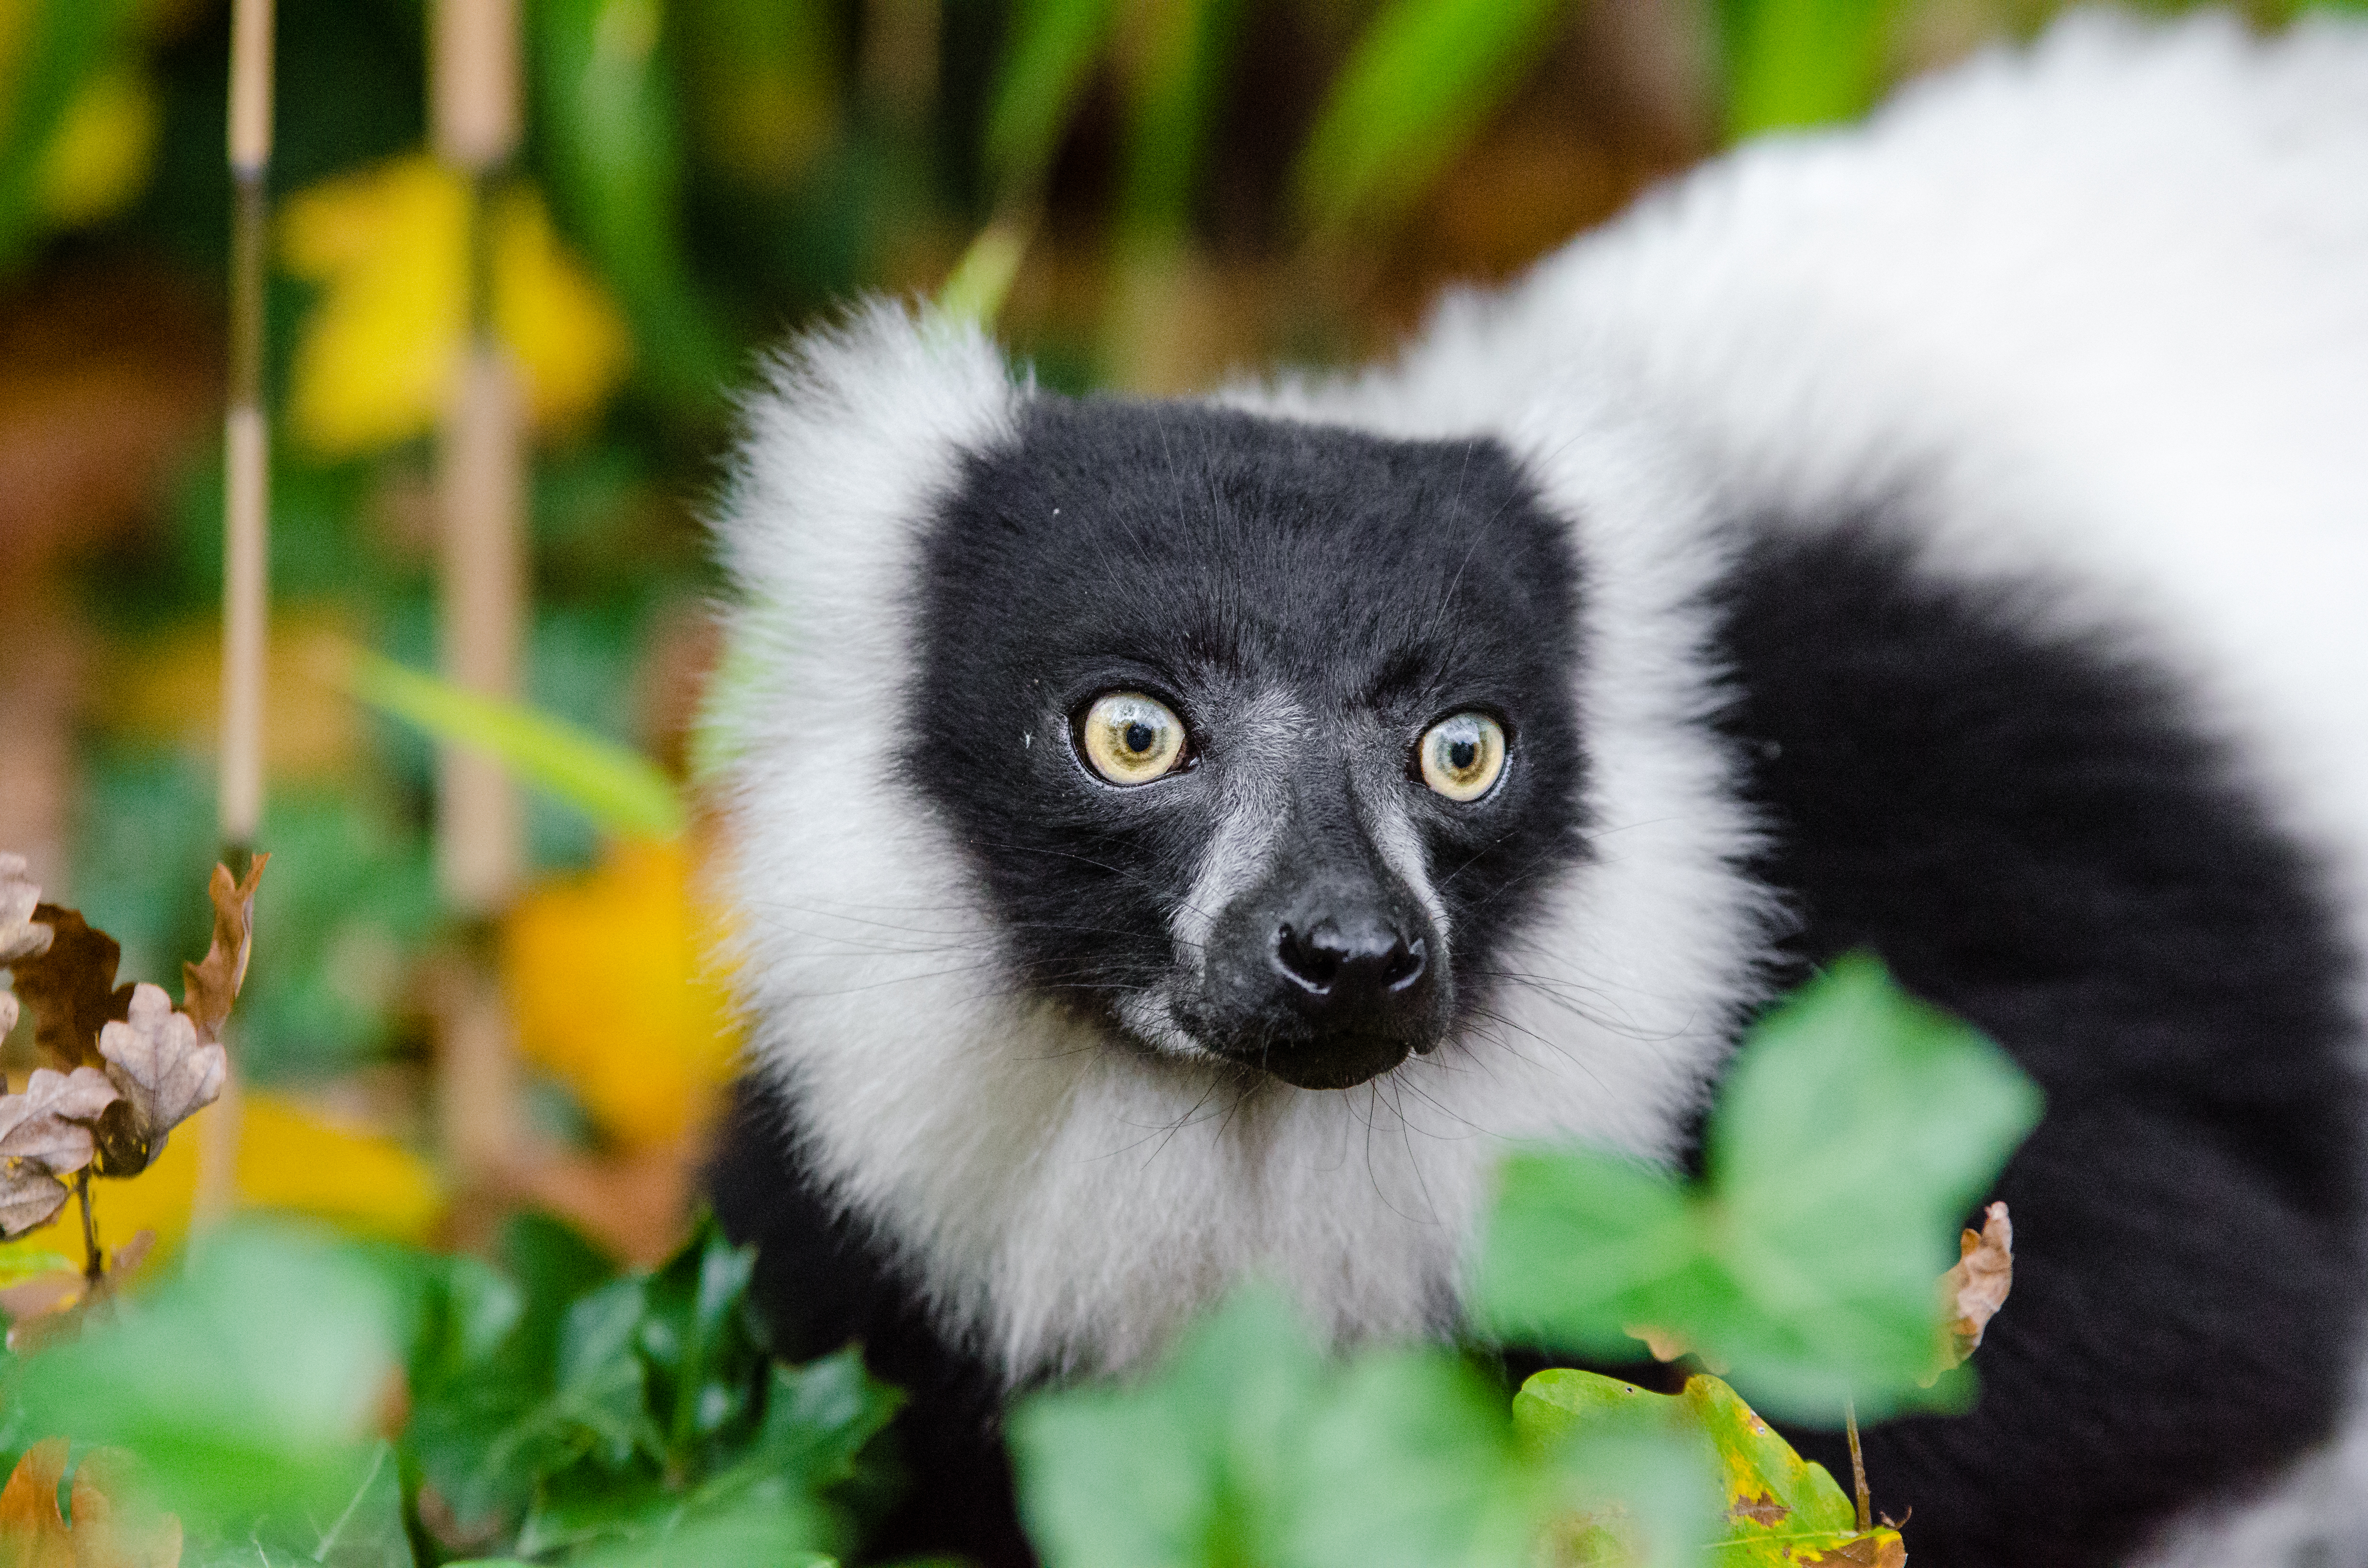
wildlife, mammal, fauna, primate, vertebrate, lemur, new world monkey